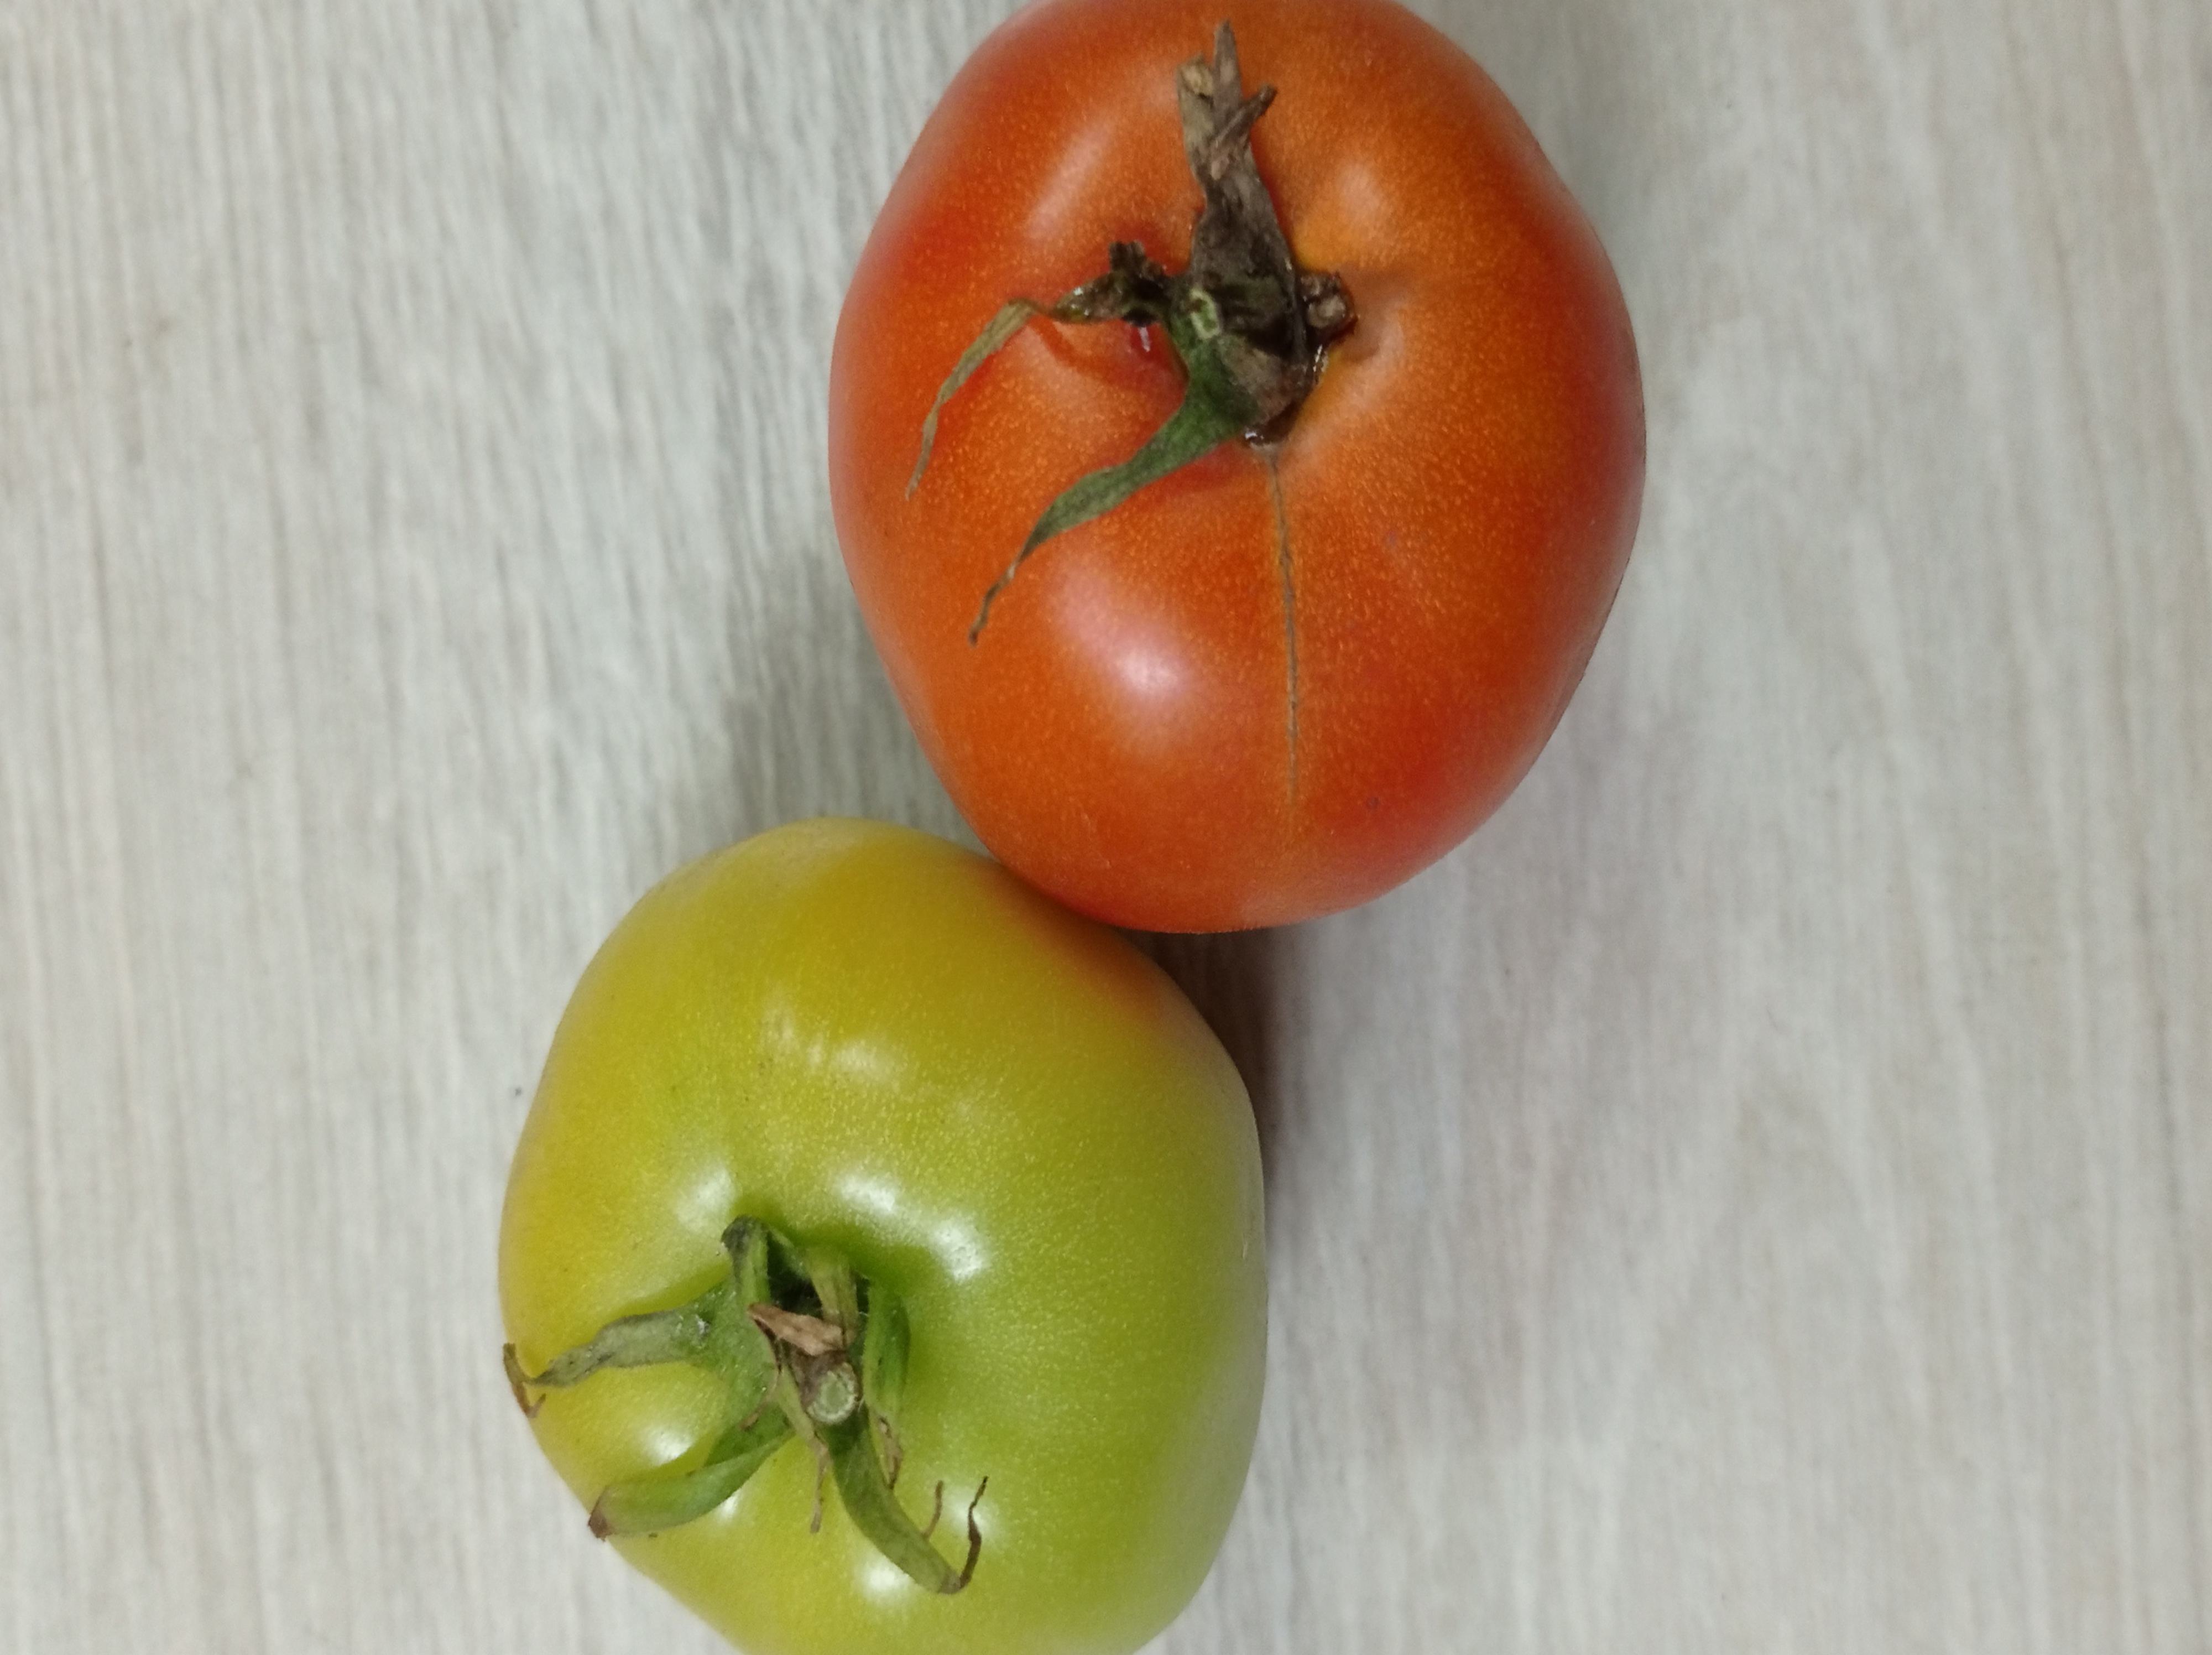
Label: Fresh